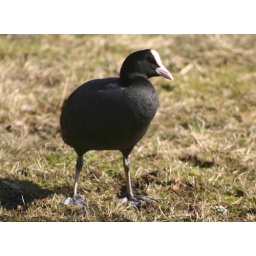
An aggressive Coot walking around in the bird park in Handen scaring all the ducks!